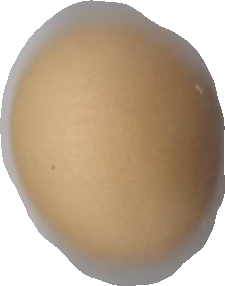
Variety: Grobogan